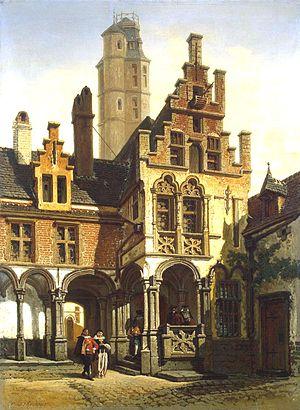
François Stroobant, né à Bruxelles le 14 juin 1819 et mort à Ixelles le 1ᵉʳ juin 1916, est un artiste peintre et lithographe belge. Il fut le premier directeur de l'École de Dessin et de Modelage molenbeekoise.